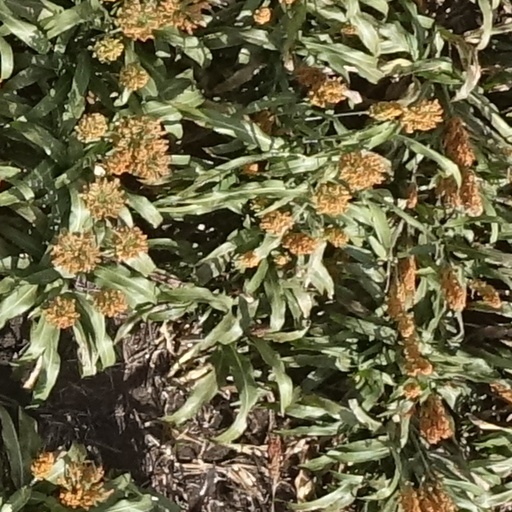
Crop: sorghum